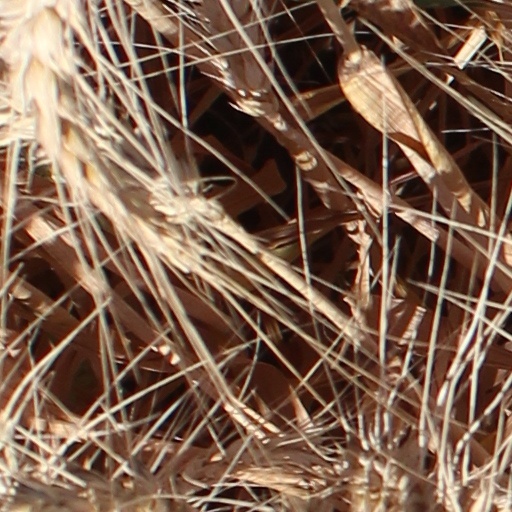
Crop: wheat